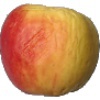
Label: Apple Red Yellow 1